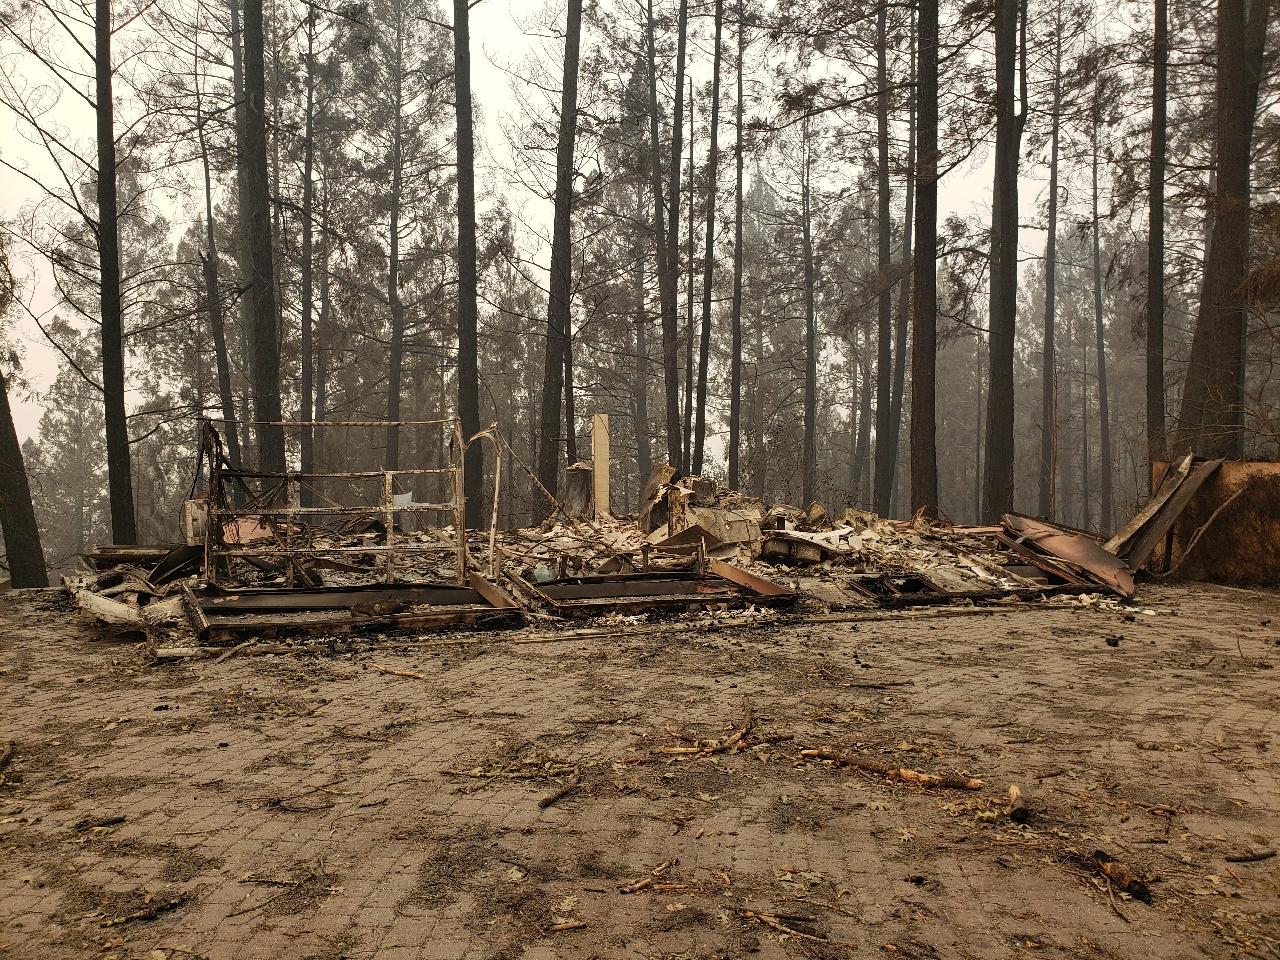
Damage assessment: destroyed